Taksin

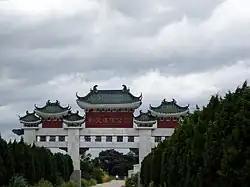
The Entrance of Taksin's tomb in Chenghai, Guangdong, China

When King Taksin established Thonburi as his capital, people were living in abject poverty, and food and clothing were scarce. The King Taksin was well aware of the plight of his subjects, so in order to legitimize his claim for the kingdom, he made economic problems his priority. He paid high prices for rice from his own money to induce foreign traders to bring in adequate amounts of basic necessities to satisfy the need of the people. He then distributed rice and clothing to all his starving subjects. People who had been dispersed came back to their homes. Normalcy was restored. The economy of the country gradually recovered. Taksin sent three diplomatic envoys to China in 1767. In the first year of his reign, Qing dynasty denied his envoys due to him not being an heir apparent from Ban Phlu Luang Dynasty and the two Princes, Chui and Sisang, were political Asylum seekers in Hà Tiên. Six years later, China recognized Taksin as the legitimate ruler of Siam in 1772.